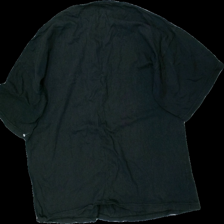
View: back
Type: T-shirt
Category: Unisex
Brand: Missing
Colors: Black
Material: 100% cotton
Cut: Regular, C-collar
Size: XL
Season: All
Price range: <50
Recommended usage: Remake
Comment: Washed out